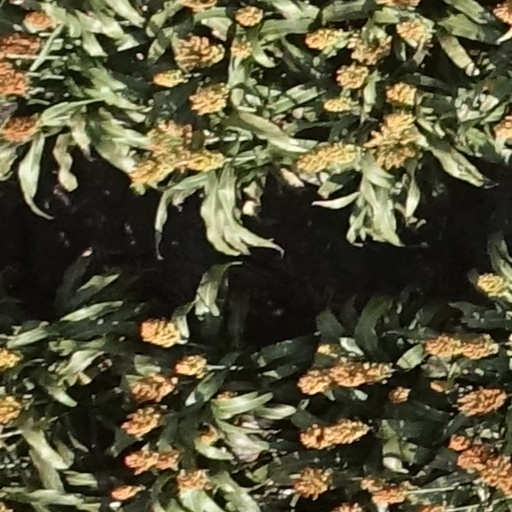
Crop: sorghum